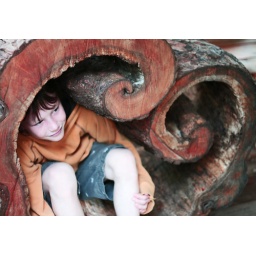
in strange wooden tree thing:)